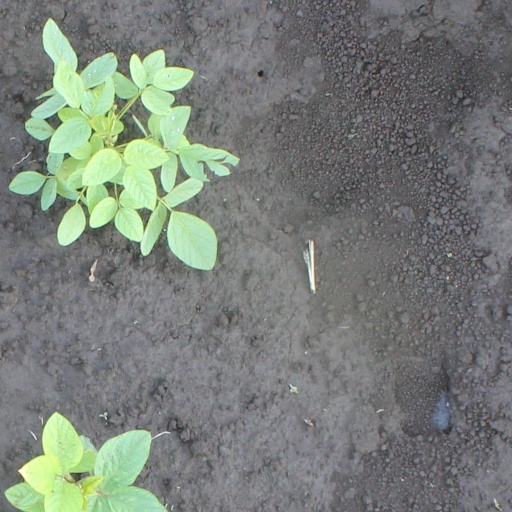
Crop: soybean